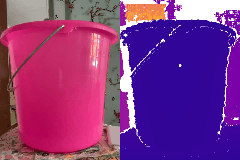
Label: bucket